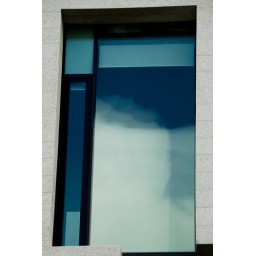
Grey brick upon blue declamatory black